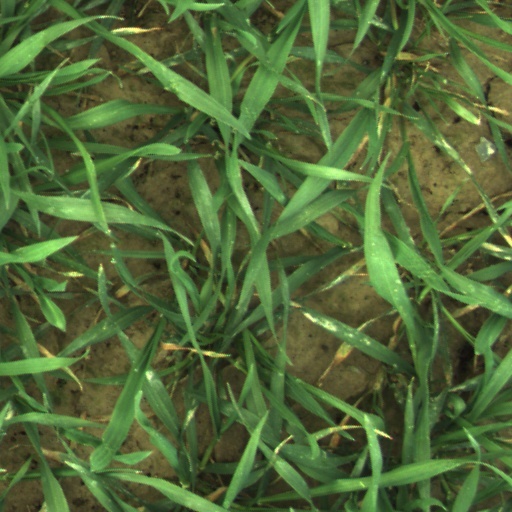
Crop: wheat